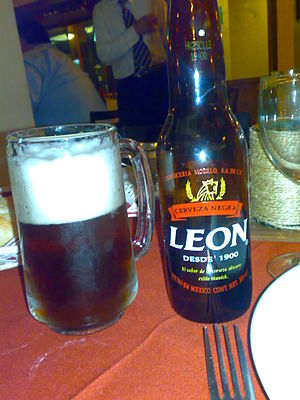
León (øl)
Det mexicanske ølmærke León.
León er et mexicansk ølmærke af typen Münchener som produceres af Grupo Modelo. Dette ølmærke er blevet produceret siden 1900, først i det sydøstlige Mexico og derefter spredte det sig rundt i hele landet.